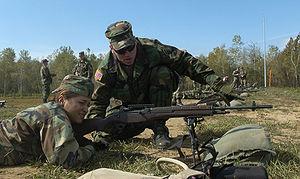
L'Army National Guard est la force terrestre de l'United States National Guard ou une milice organisée de plusieurs États ou de territoires américains active ou inactive. Elle est définie dans le titre 32 du Code des États-Unis, section 101.